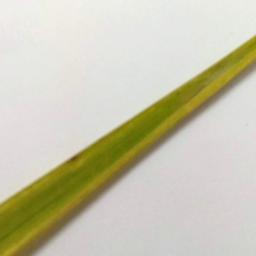
Label: Rice___Brown_Spot